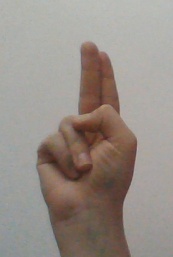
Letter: taa